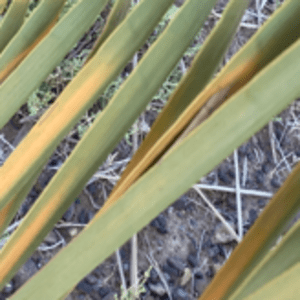
Label: Magnesium Deficiency